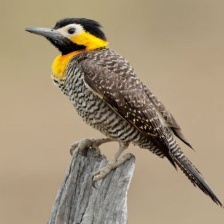
Species: CAMPO FLICKER
Scientific name: COLAPTES CAMPESTRIS